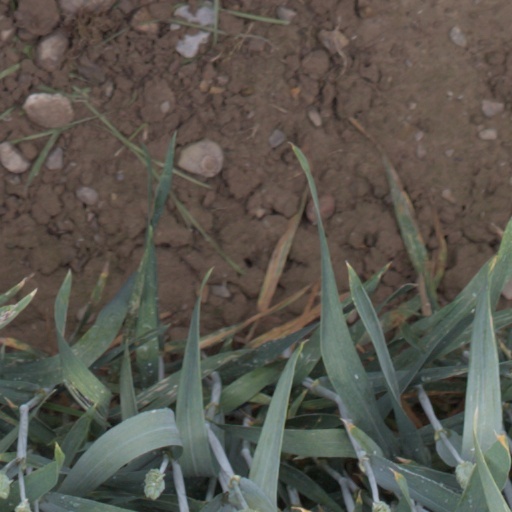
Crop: wheat